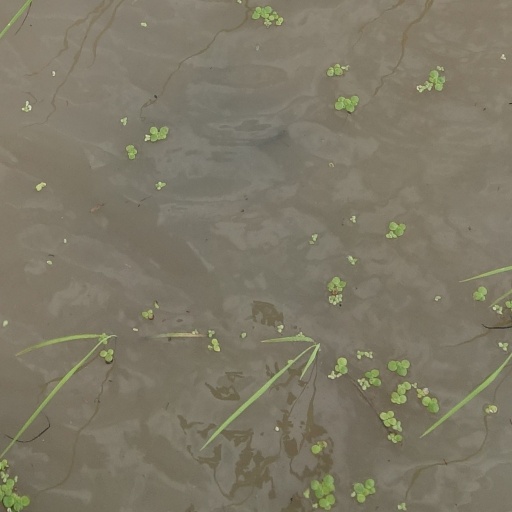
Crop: rice